South Queensferry

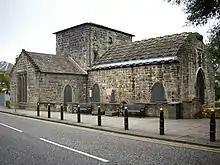
St Mary's Episcopal Church, formerly a Carmelite monastery, dates from the 1450s

St Mary's Episcopal Church, also known as the Priory Church, is the town's oldest building, built for the Carmelite Order of friars in the 1450s. It is the only medieval Carmelite church still in use in the British Isles, and is a Category A listed building. After the Scottish Reformation of 1560 it served as the parish church until 1635. In 1890 it was reconsecrated for the Scottish Episcopal Church.